Christian Lomsdalen

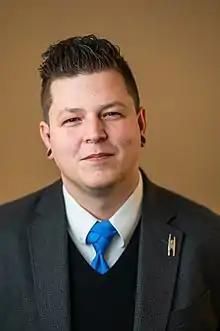
Christian Lomsdalen

Christian Lomsdalen (born 14 May 1985) is the president of the Norwegian Humanist Association, elected in 2021.